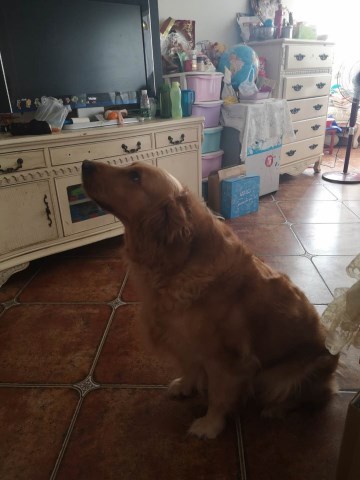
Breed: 5355-n000126-golden_retriever